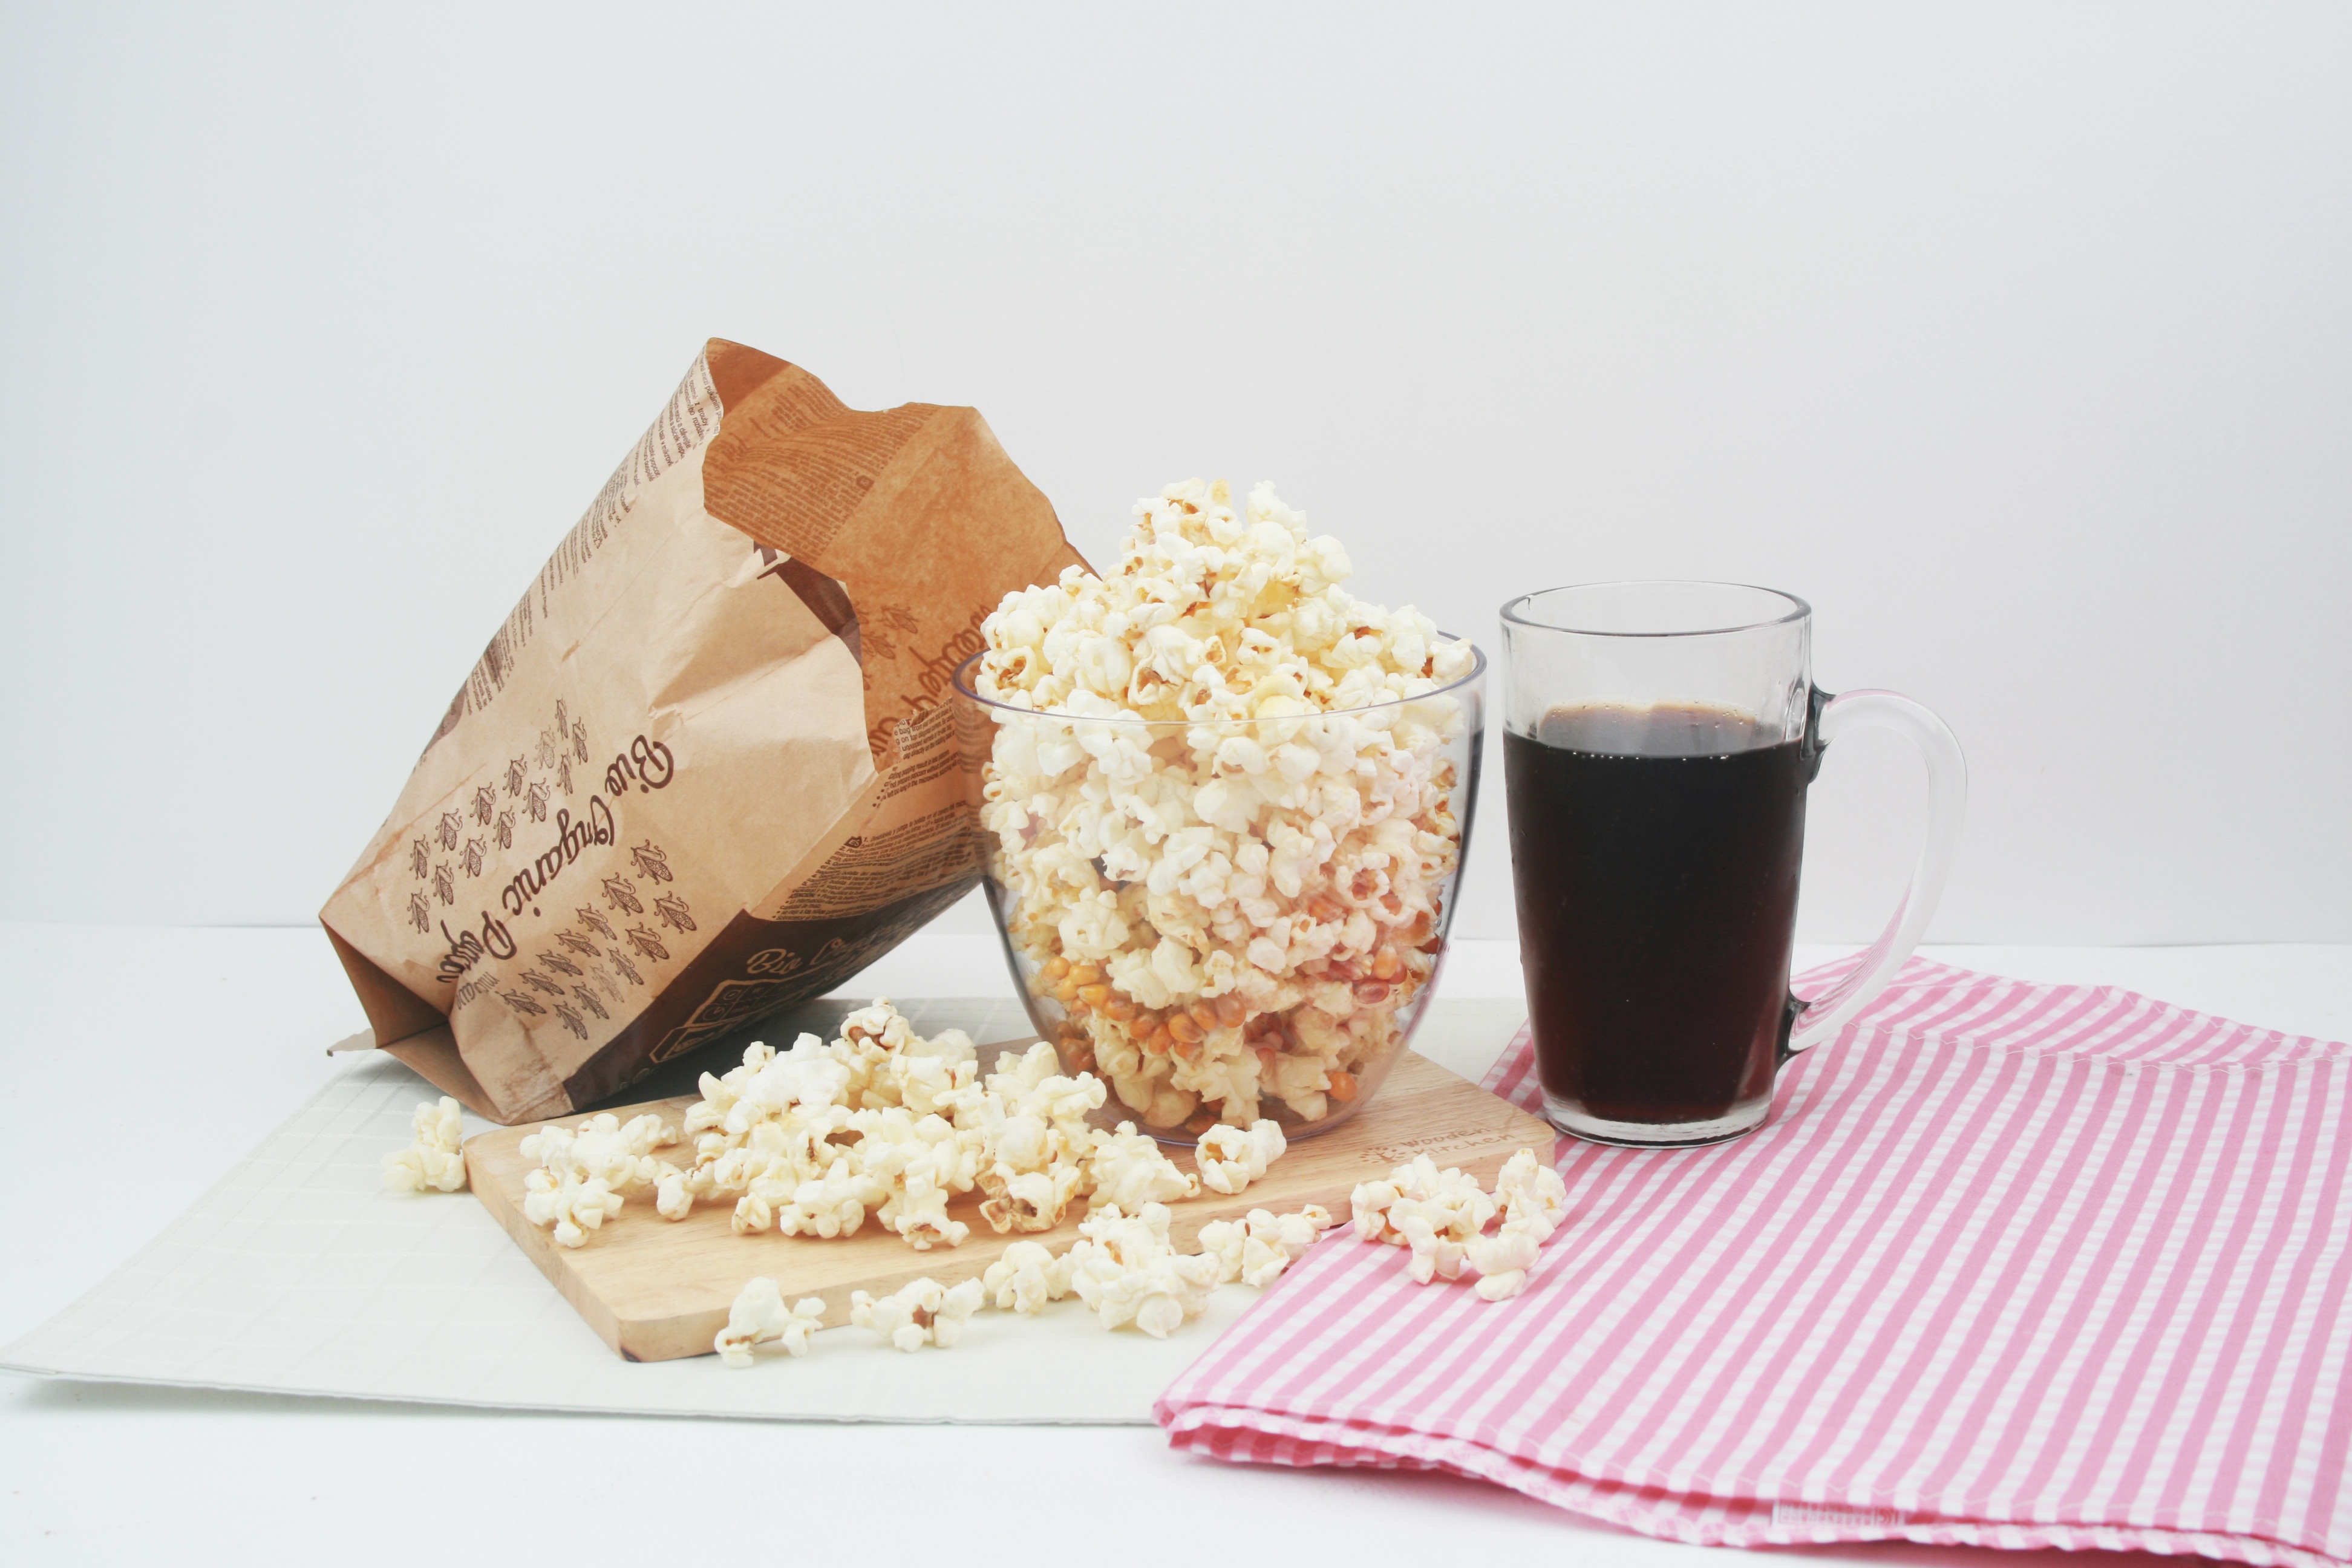
meal, food, corn, breakfast, snack, dessert, popcorn, cola, snack food